Vega

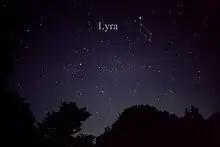
Vega is the brightest star in the constellation of Lyra.

"α Lyrae" (Latinised to "Alpha Lyrae") is the star's Bayer designation. The traditional name "Vega" (earlier "Wega") comes from a loose transliteration of the Arabic word ' (Arabic: واقع) meaning "falling" or "landing", via the phrase ' (Arabic: النّسر الْواقع), "the falling eagle". In 2016, the International Astronomical Union (IAU) organized a Working Group on Star Names (WGSN) to catalog and standardize proper names for stars. The WGSN's first bulletin of July 2016 included a table of the first two batches of names approved by the WGSN; which included "Vega" for this star. It is now so entered in the IAU Catalog of Star Names.